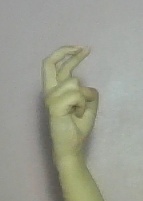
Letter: zay